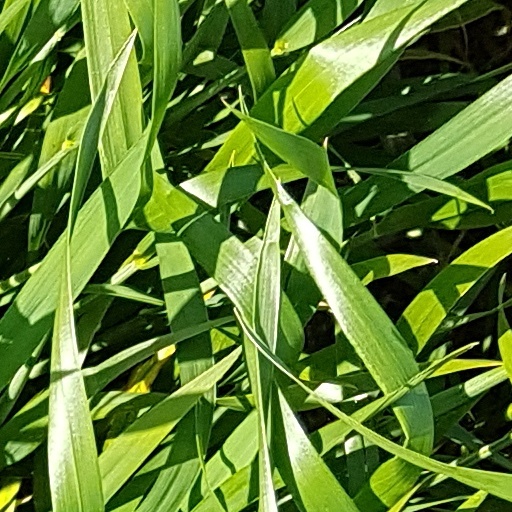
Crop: wheat